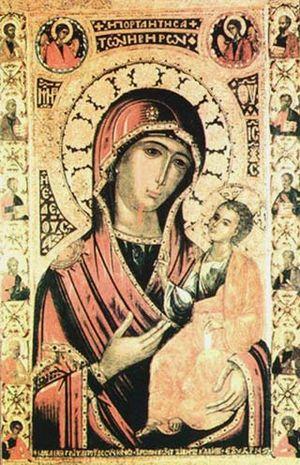
L'icône Panagia Portaitissa est aussi vénérée sous le titre de Marie Porte-du-Ciel ou encore d'icône Iverski.